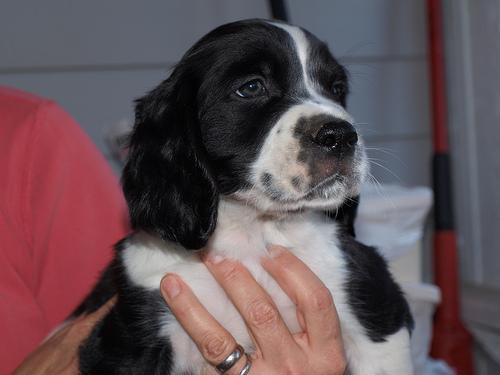
English_setter